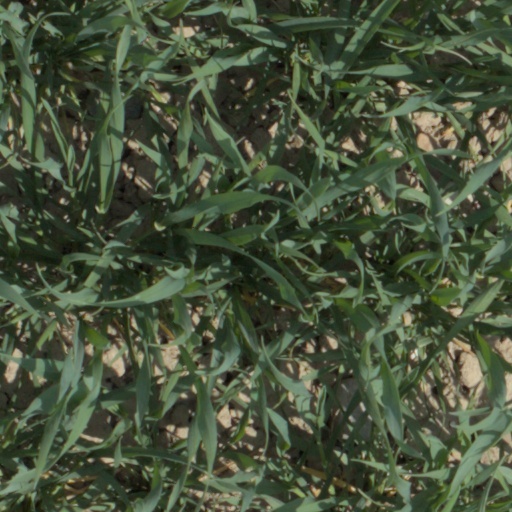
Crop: wheat